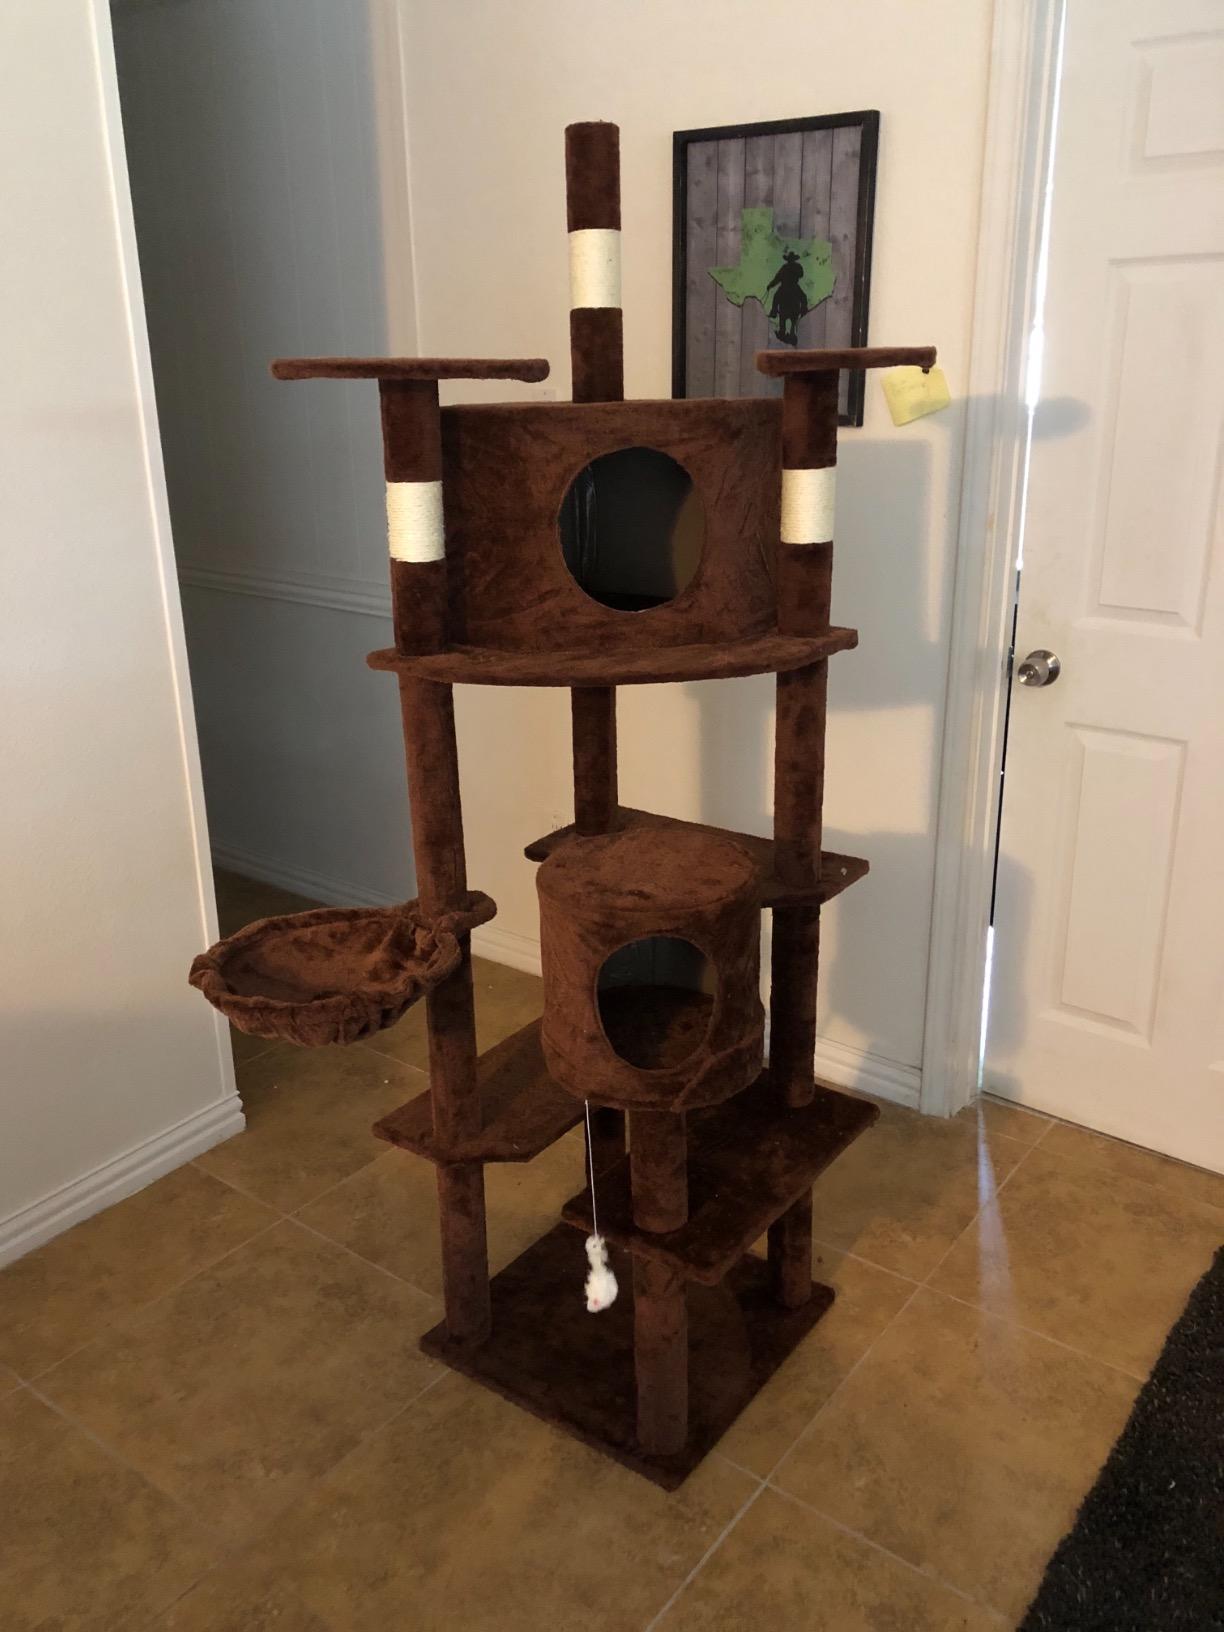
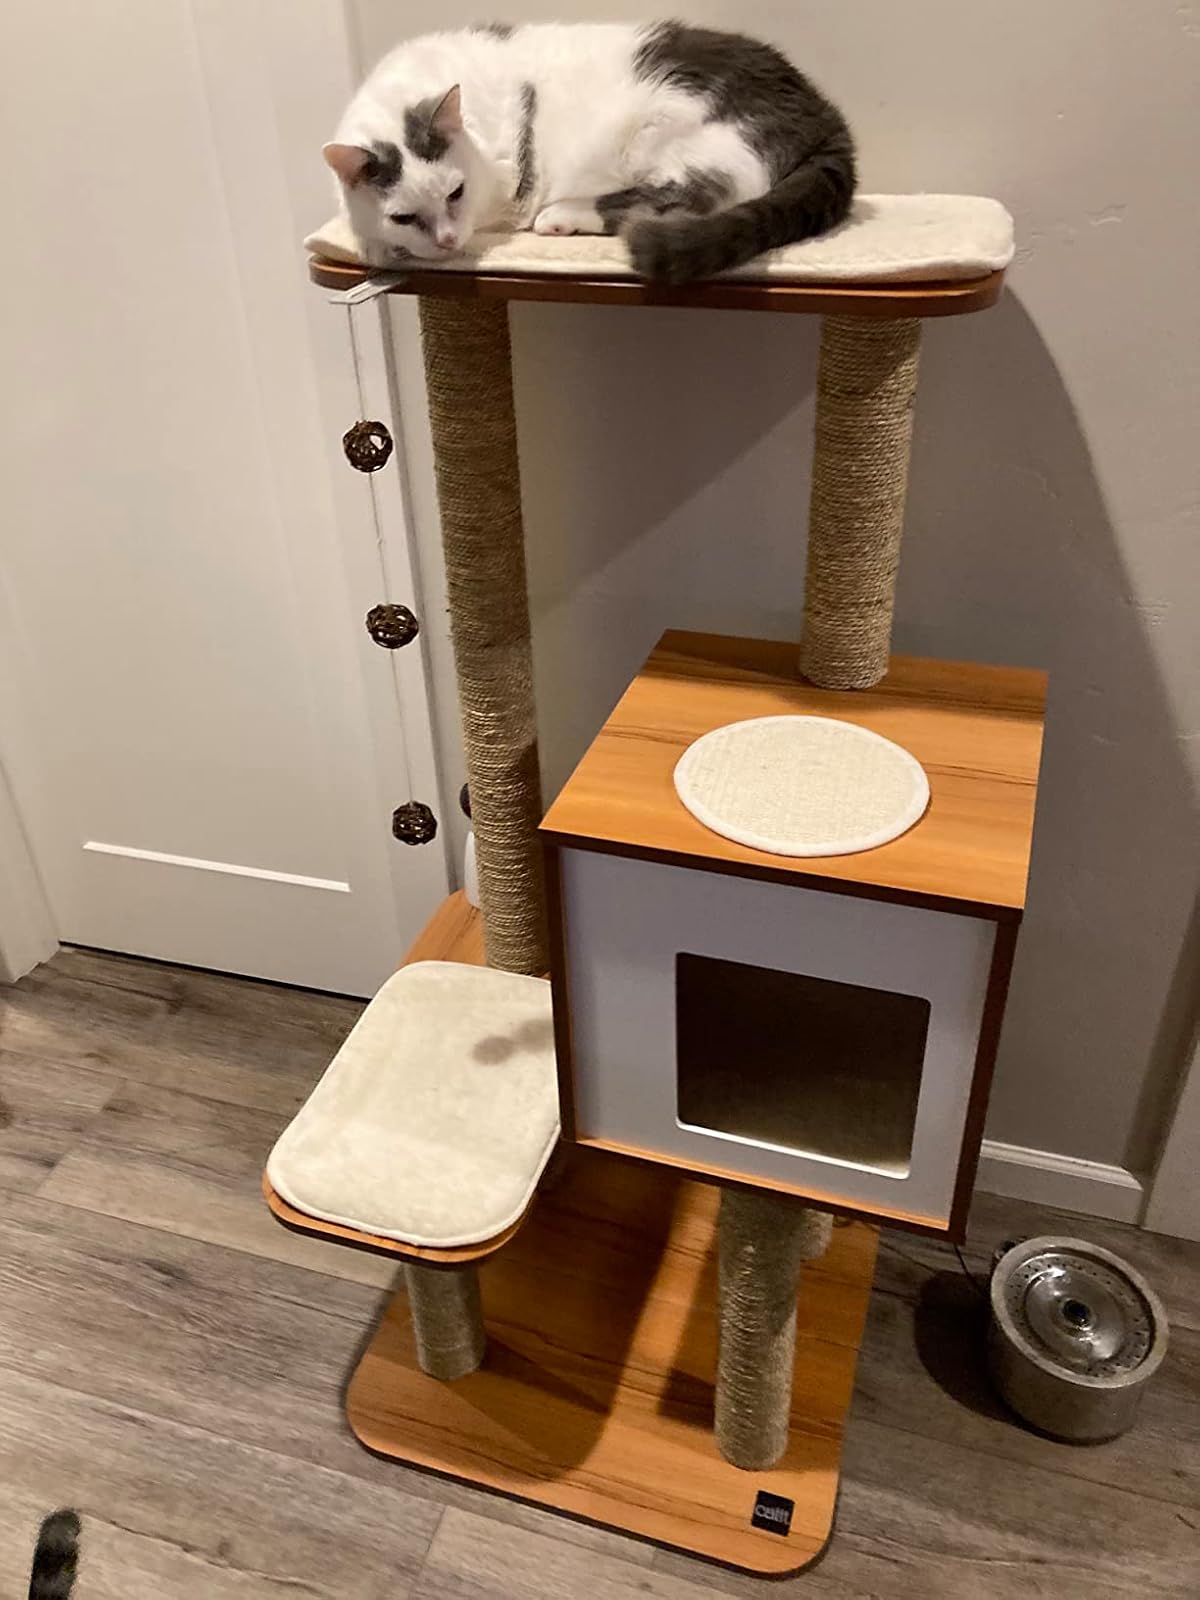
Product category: items_cat tree
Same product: no